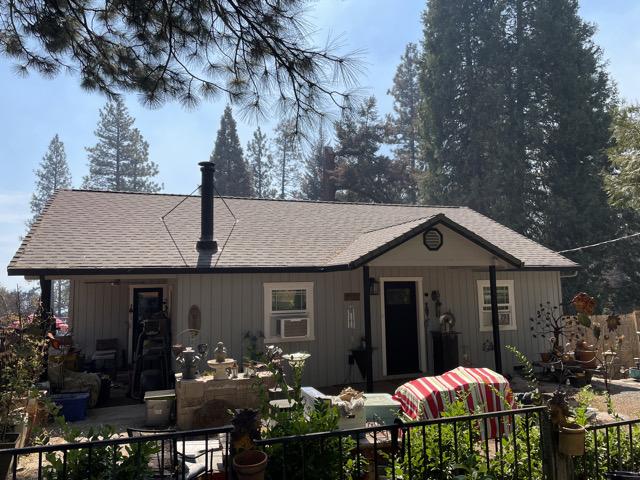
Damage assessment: no_damage